Fighters Uncaged

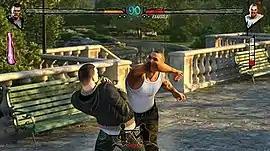
Screenshot of the gameplay in "Fighters Uncaged"

"Fighters Uncaged" is a single-player-only fighting game controlled using the Kinect, a motion sensing input device. The player controls the protagonist of the game, Simon, through his attempts to win an illegal fighting tournament to help get his father out of trouble with a crime lord. The game features one gamemode called "Fight" which is only accessible after completing the tutorial. "Fighters Uncaged" is played in an over-the-shoulder perspective, with the opponent being on the opposite side. Simon is able to do a range of different actions, including short and long punches, kicks, blocks, dodges, and headbutts. The player can execute special moves via shouting in the direction of the Kinect, once the corresponding bar is full. Fighting consists of looking for telegraphs in the movements of one's opponents to figure out when to dodge or block attacks, then hitting them while they are vulnerable. In the early stages of "Fighters Uncaged", it is made less difficult to read the telegraphs of the opponent, but as the player progresses, they become increasingly imperceptible. The moves Simon can complete depend on where the opponent is at the time, and therefore only certain moves will land hits at particular moments. "Fighters Uncaged" features different leagues, with higher leagues being reached by having a certain number of points. Points are obtained by defeating the opponent, while having a good score. Good scores are attained by accomplishing counterattacks, exploiting the enemies' weak spots, and correctly completing combos. If a good score is not secured at the end of the fight, no points are rewarded.